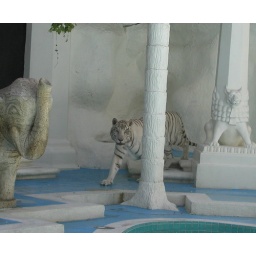
A white tiger at the Mirage in Las Vegas